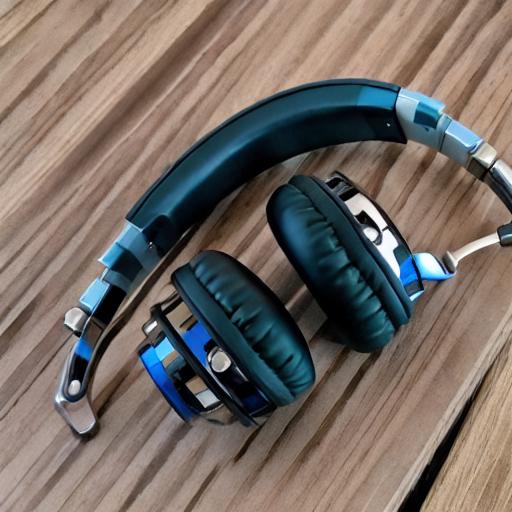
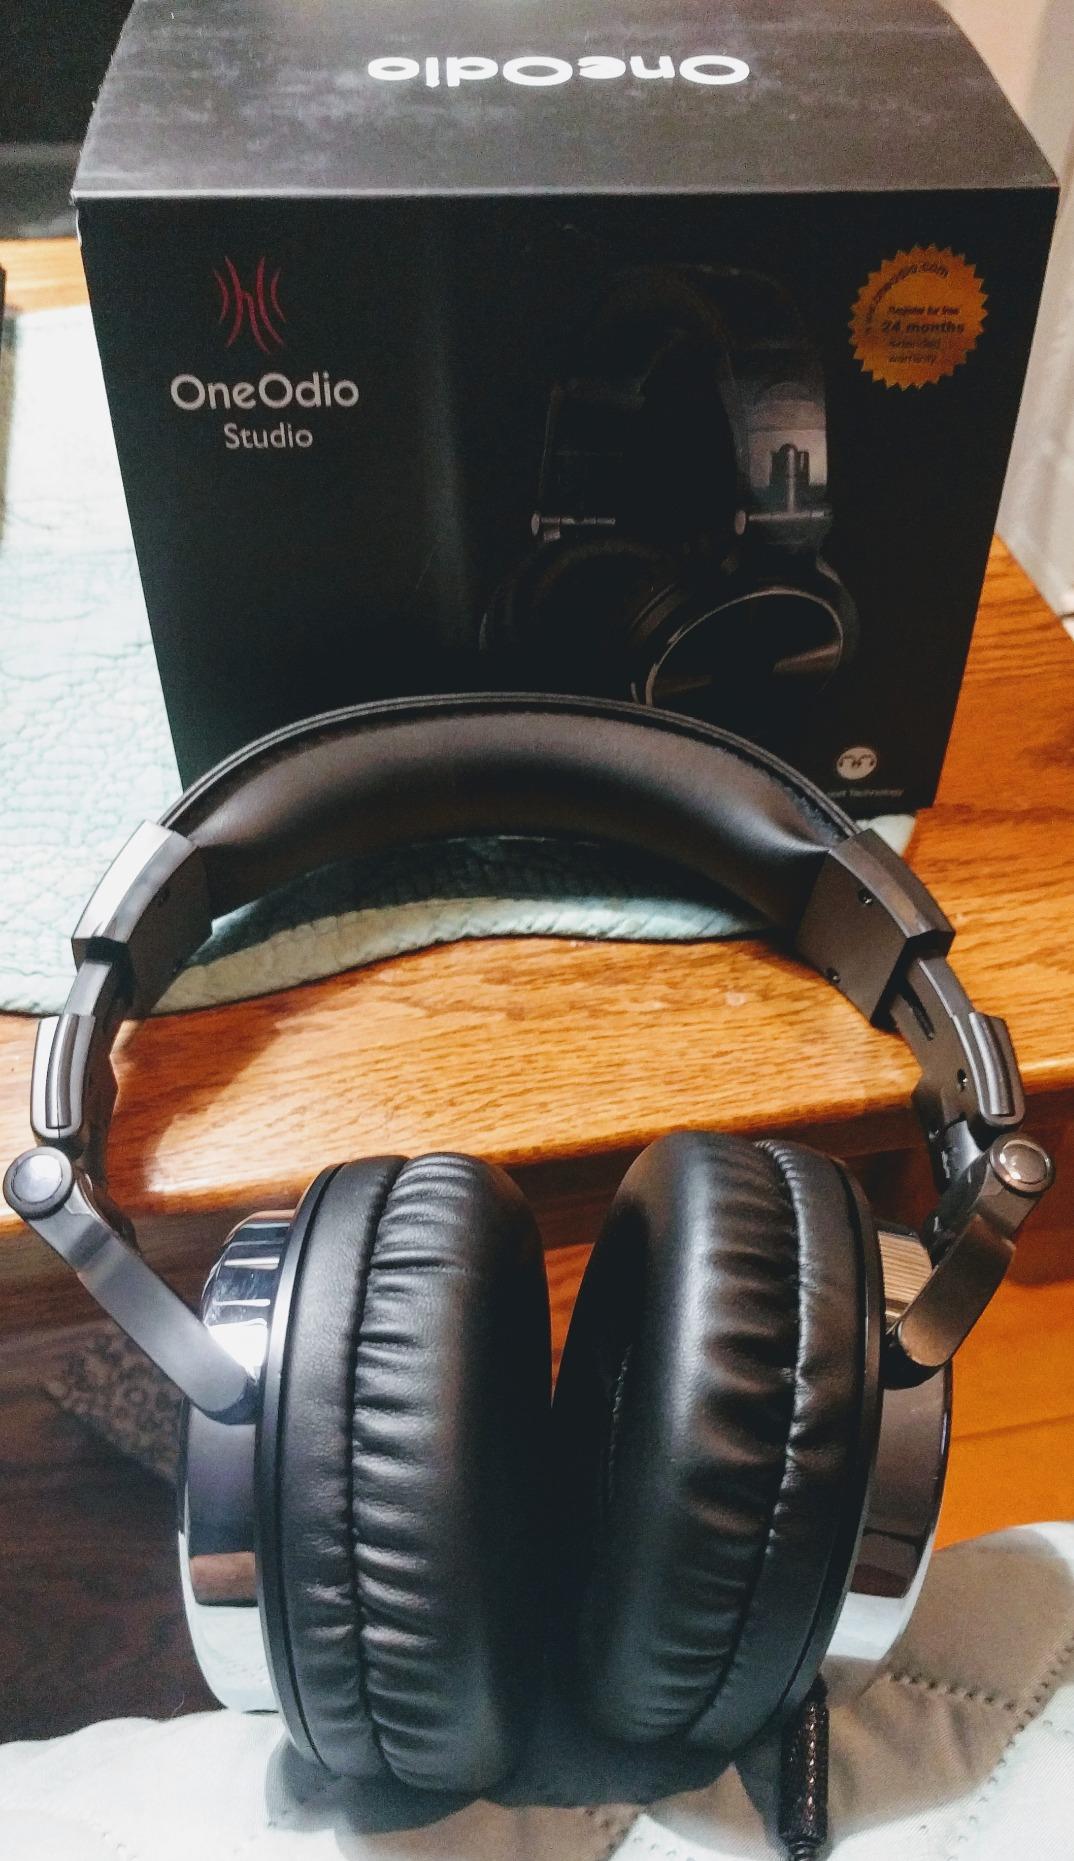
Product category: headphones
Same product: no